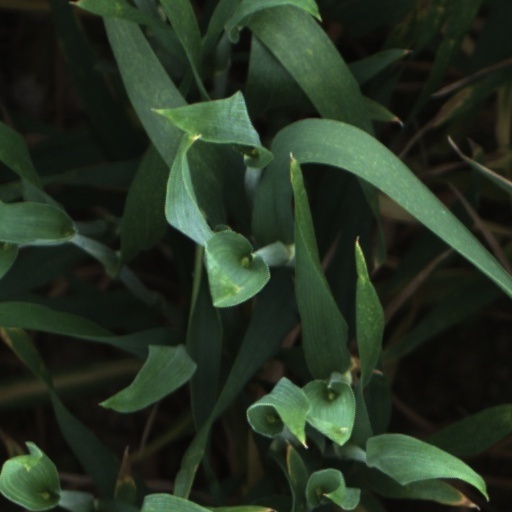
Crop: wheat